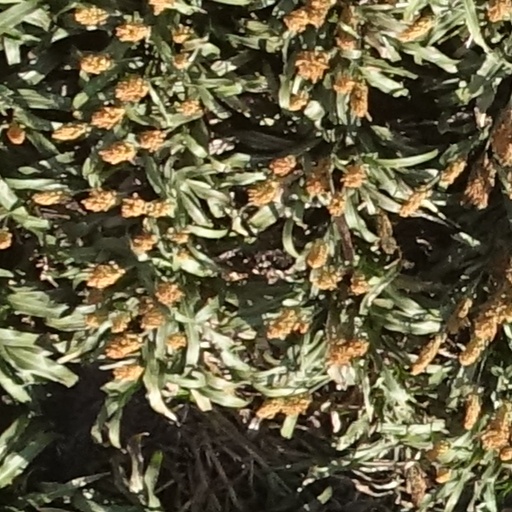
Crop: sorghum